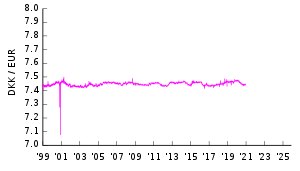
Fastkurspolitik / Konsekvent dansk fastkurspolitik fra 1982
Kronens værdi i forhold til Euroen (2000-2020).
Fastkurspolitik er betegnelsen for den politik, hvorigennem centralbanker søger at fastholde den indbyrdes handelsværdi mellem deres og andre landes valutaer. Danmark fører således fastkurspolitik, hvor kursen over for euroen fastholdes tæt ved forholdet 746,038 kroner pr. 100 euro. Fastkurspolitik opretholdes dels ved interventioner på valutamarkedet, hvor de involverede centralbanker kan købe og sælge egen valuta for at påvirke kursforholdet, og dels ved om nødvendigt at hæve og sænke de pengepolitiske renter for enten at stimulere udenlandsk kapitalindstømning til landet og dermed styrke valutakursen eller det modsatte.